Waltz in A-flat major, Op. 42 (Chopin)

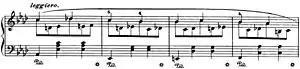
First theme (Schirmer 1894, ed. Karol Mikuli)

Waltz in A-flat major, Op. 42, is a lively waltz composed by Frédéric Chopin in 1840.